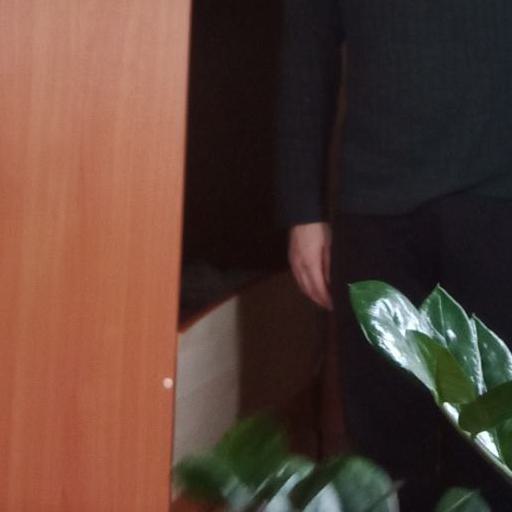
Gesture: no_gesture